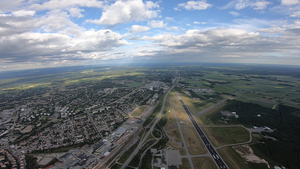
Le Satakunta est une région du sud-ouest de la Finlande. Elle faisait partie de la province de Finlande occidentale. La capitale est Pori.